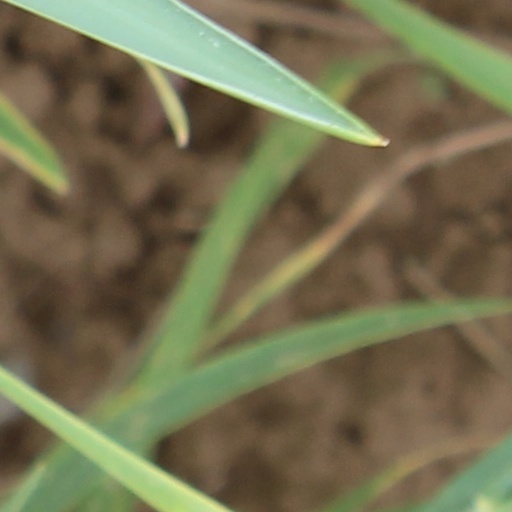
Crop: wheat